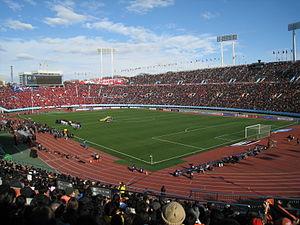
Le stade olympique national de Tokyo est un ancien stade situé à Kasumigaoka, Shinjuku, Tokyo, qui a servi de stade principal pendant les Jeux olympiques d'été de 1964. La capacité officielle du stade est de 50 339 places.
Le tournoi masculin de football aux Jeux olympiques d'été de 2020 devait initialement se tenir dans sept stades situés dans six villes japonaises du 22 juillet au 7 août 2020.
Le Championnat du monde des clubs 2005 est la deuxième édition de la Coupe du monde des clubs de la FIFA. Elle s'est tenue du 11 au 18 décembre 2005 au Japon, pour la première fois de son histoire en remplacement de la Coupe intercontinentale.